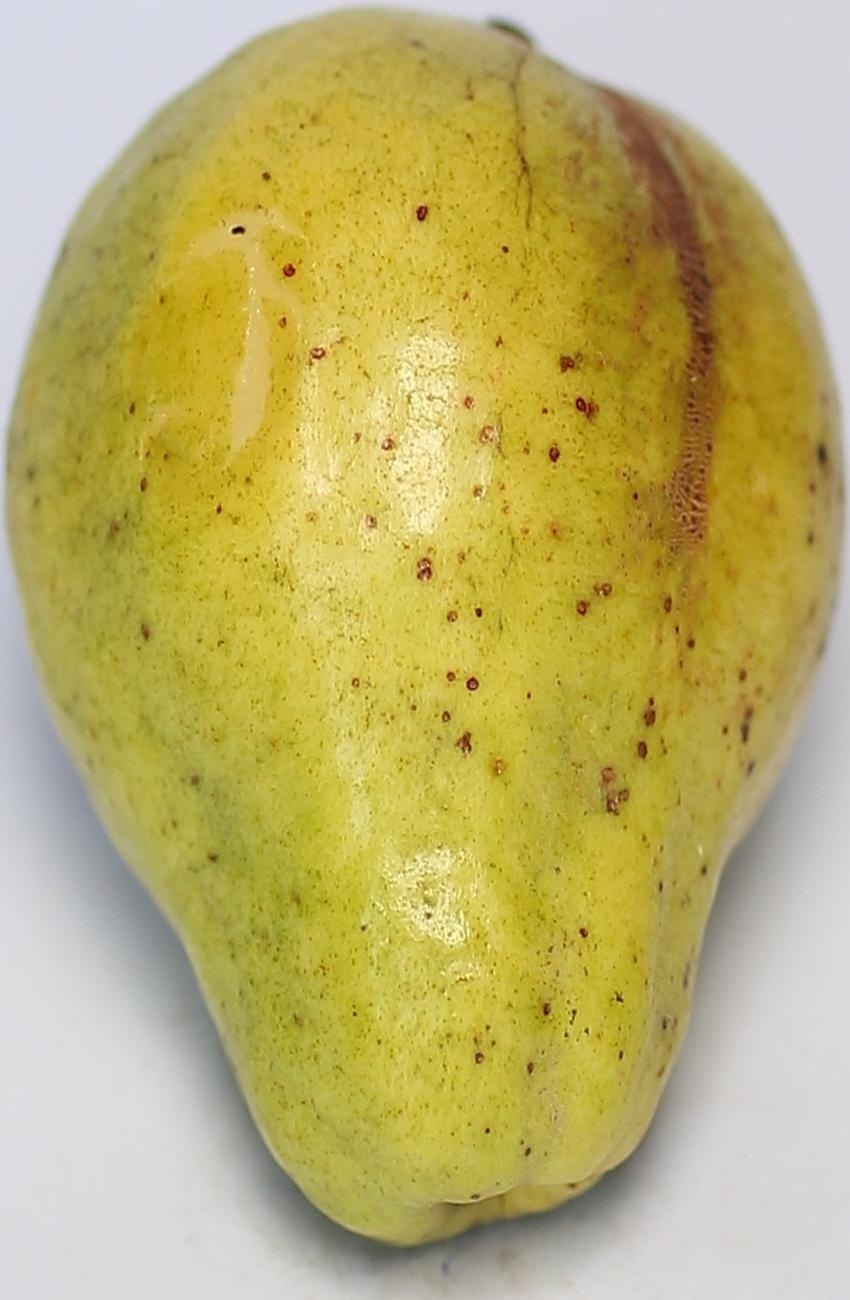
Maturity: mature-green
Variety: local-sindhi